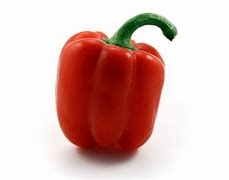
Label: capsicum